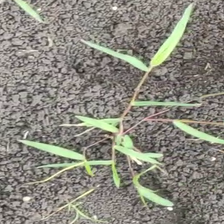
Weed species: Digitaria_SP_(Digitaria Sanguinalis )